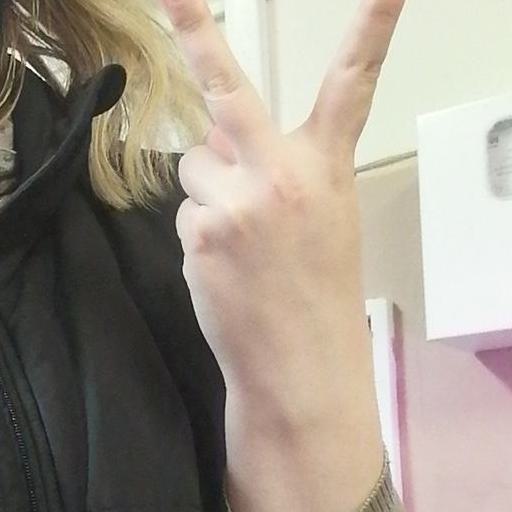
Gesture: peace_inverted